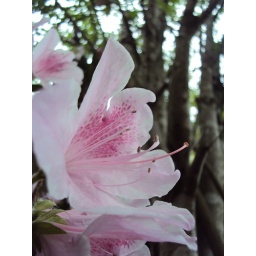
i was taking random pics for a book report. this is one of them (:-flowers underneath a tree